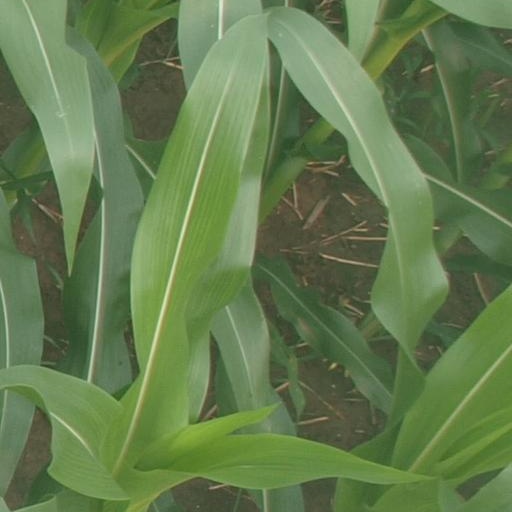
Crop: maize; corn